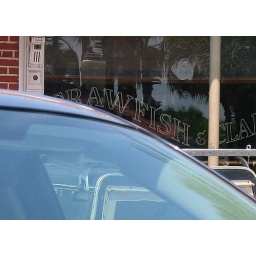
I was looking at the sign when a car parked in front of it. Its roof following the curve perfectly.